Retrode

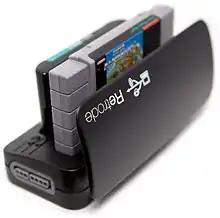
Retrode 2 with two game cartridges inserted

The Retrode is a USB adapter for legacy video games that enabled the use of game cartridges and controllers with emulators. Technically, the Retrode could be considered a ROM dumper in that it could create a copy of the cartridge content. Unlike most such devices, the Retrode could be operated without drivers or special software under the most popular operating systems. It further allowed the emulator to directly access the game data through the file system, eliminating the need to create a ROM image as a separate step. By default, the Retrode was equipped with cartridge slots and controller ports for the SNES and Sega Genesis (also known as Mega Drive outside North America) game consoles; support for cartridges and controllers for other systems could be added via so-called plug-in adapters that users can buy online or make themselves.